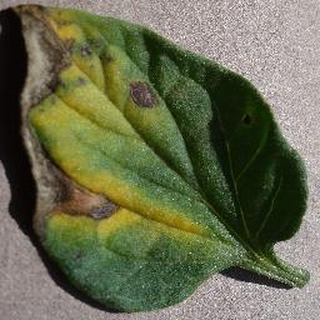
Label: tomato_early_blight